Kim Jong Il

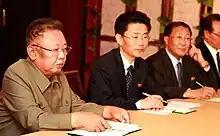
Kim at a meeting during his visit with Dmitry Medvedev in August 2011

Kim was the focus of an personality cult inherited from his father and founder of the DPRK, Kim Il Sung. Kim Jong Il was often the centre of attention throughout ordinary life in the DPRK. On his 60th birthday (based on his official date of birth), mass celebrations occurred throughout the country on the occasion of his Hwangap. In 2010, the North Korean media reported that Kim's distinctive clothing had set worldwide fashion trends.